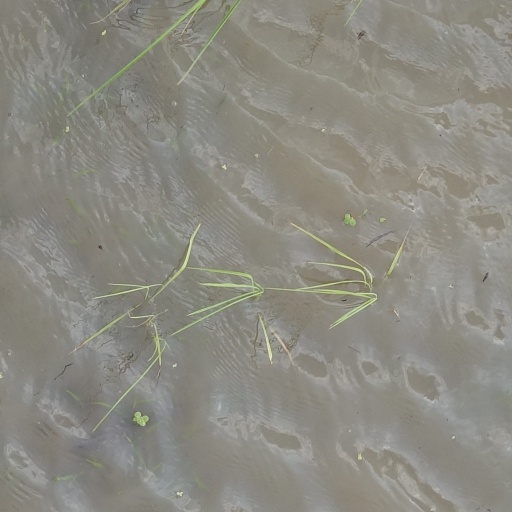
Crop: rice